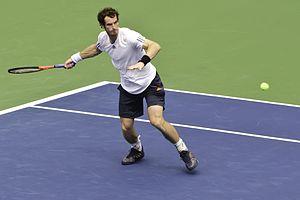
Résultats détaillés du simple messieurs de l'édition 2012 de l'US Open de tennis.
Le sport joue un rôle central dans la culture écossaise, et a été fortement influencé par le climat de l'Écosse, à la fois tempéré et océanique. En effet les sports « tout-temps » comme le rugby à XV, le football et le golf y sont prédominants. Cependant, beaucoup d'autres disciplines y sont aussi pratiquées, voire y ont été inventées. C'est le cas par exemple du rugby à VII, inventé en 1883 par un apprenti boucher d'Édimbourg, du curling, du shinty, et du golf, pratiqué depuis le XVᵉ siècle. L'Écosse a connu nombre de grands sportifs ; actuellement, on peut citer Andy Murray, troisième joueur de tennis mondial, et Chris Hoy, champion olympique et multiple champion du monde de cyclisme sur piste, qui défendent les couleurs de l'Écosse dans leurs disciplines respectives. Dans les sports mécaniques, il est possible de citer le pilote Colin McRae, champion du monde des rallyes en 1995.